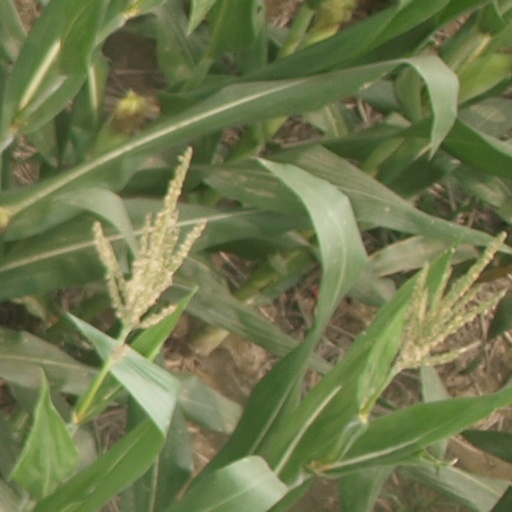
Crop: maize; corn